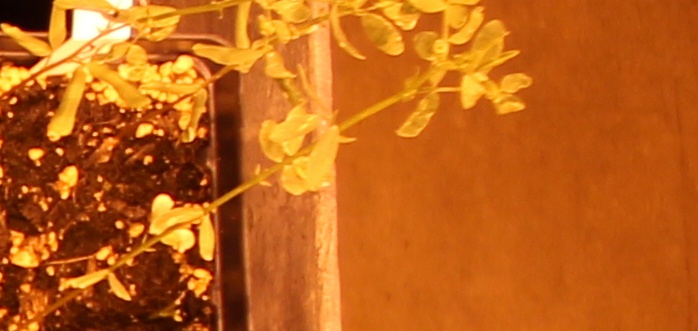
Label: Lentil